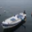
Label: ship